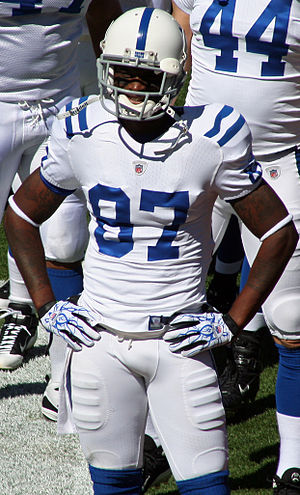
Reggie Wayne
Reggie Wayne
"Reginald ""Reggie"" Wayne er en amerikansk football-spiller, der spiller som wide receiver for NFL-holdet Indianapolis Colts. Han har spillet for holdet hele sin NFL-karriere, startende i 2001, og var i 2007 med til at vinde Super Bowl XLI efter sejr over Chicago Bears.